Marco Estrada (baseball)

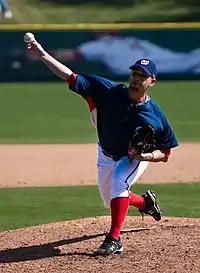
Estrada with the Nationals during spring training, 2009.

After being drafted by Washington, Estrada began his minor league career pitching for the Vermont Expos in the short-season New York–Penn League. In three starts and six relief appearances, he pitched innings, compiling a win–loss record of 1–3 and an ERA of 5.08. During that time, he struck out 37 batters while issuing 16 walks.